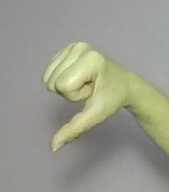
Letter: waw